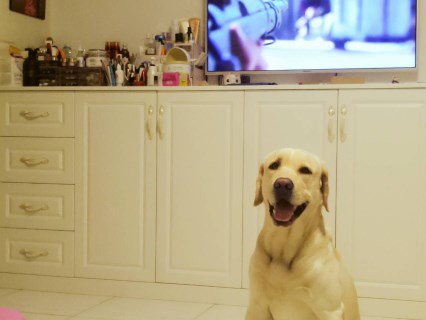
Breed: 3580-n000122-Labrador_retriever